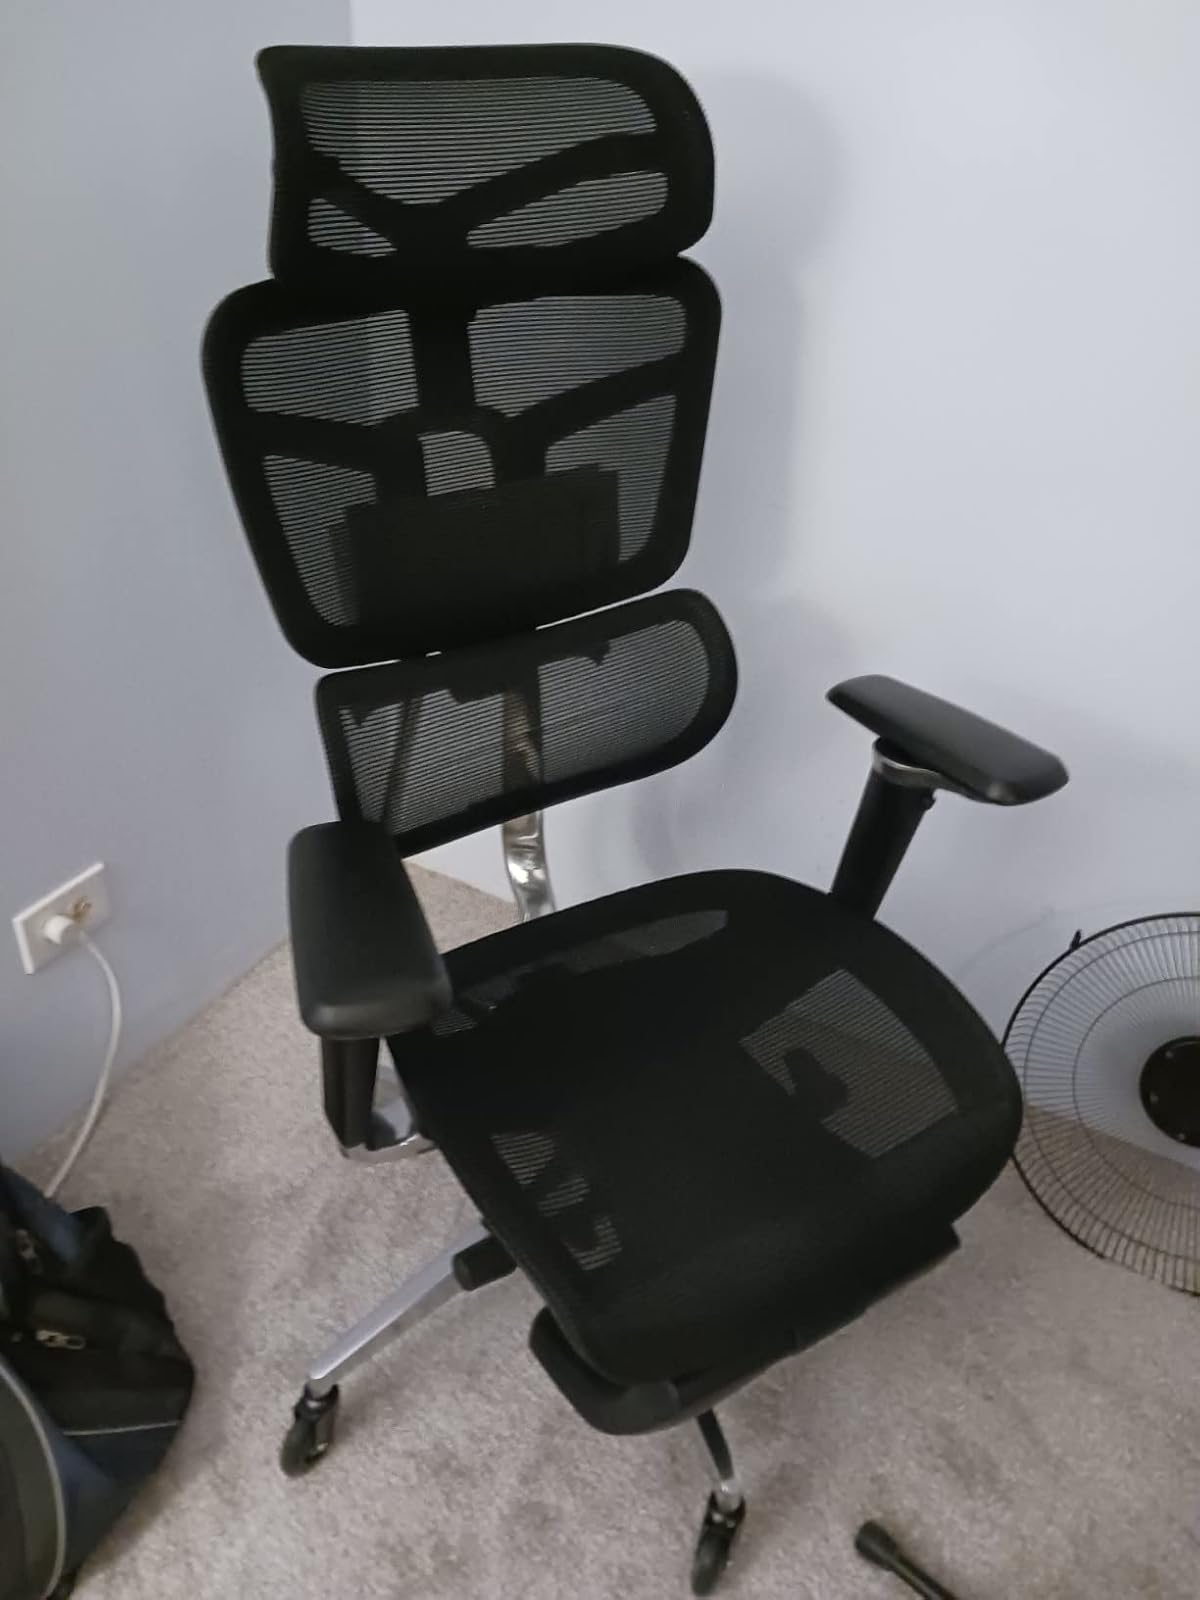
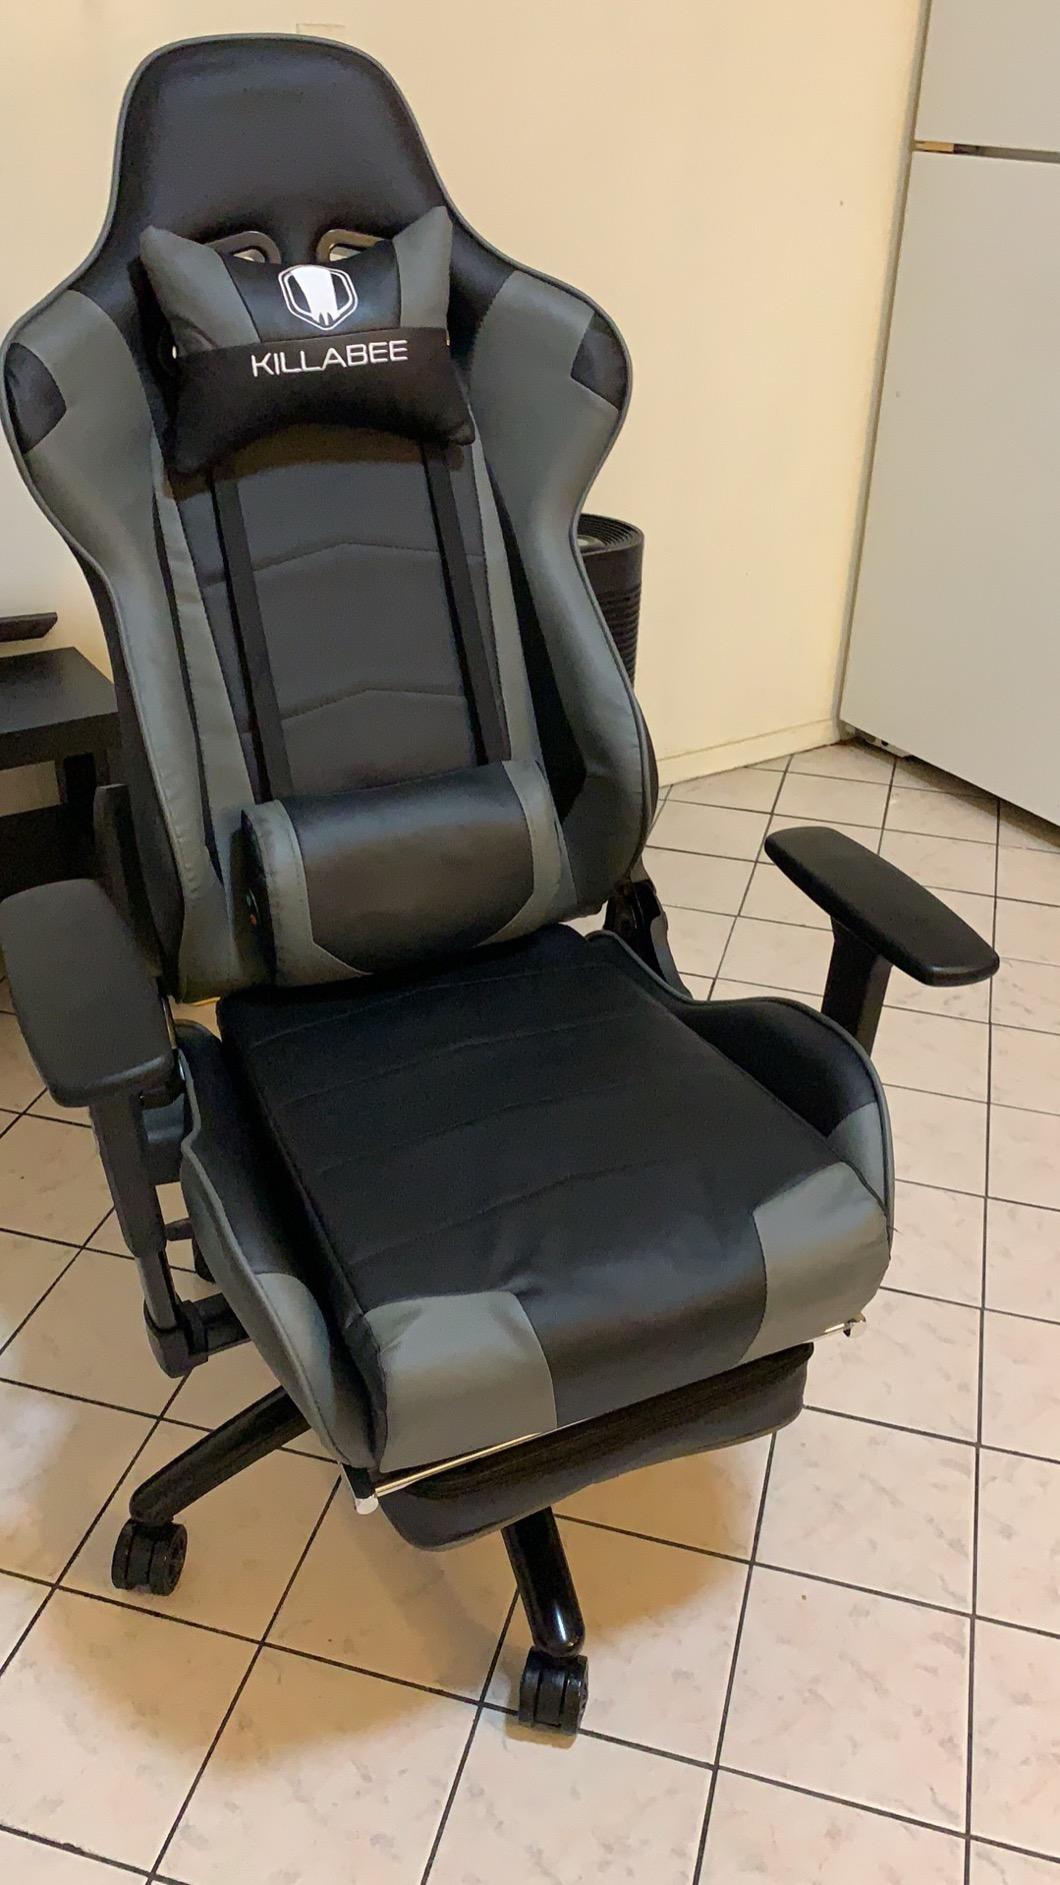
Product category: items_chair
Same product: no